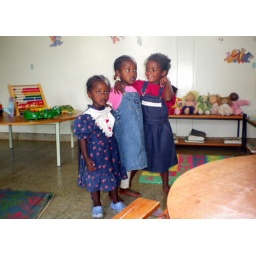
These three beautiful girls are the youngest house children at Project Mercy. They were the sunshine in our Ethiopian world!